Six moments musicaux (Rachmaninoff)

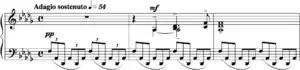
The left hand plays almost identical figures throughout "Adagio sostenuto".

The piece is similar to the form of a barcarolle, a folk song with a rhythmic tuplet accompaniment. Playing it takes approximately five minutes, and it is 53 measures long, the shortest in terms of measures. It is an "adagio sostenuto" (sustained at ease) at = 54, with a simple melody presented in ternary form.